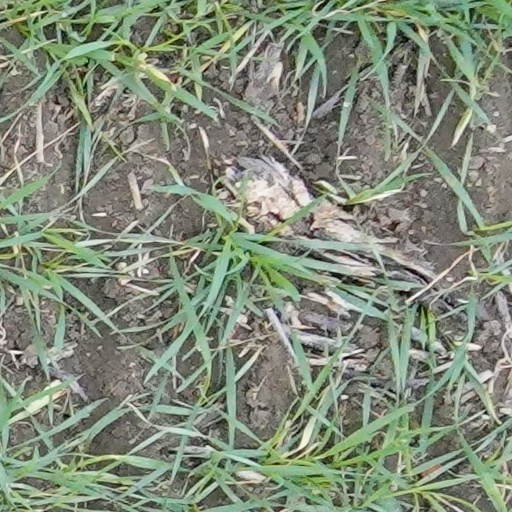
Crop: wheat